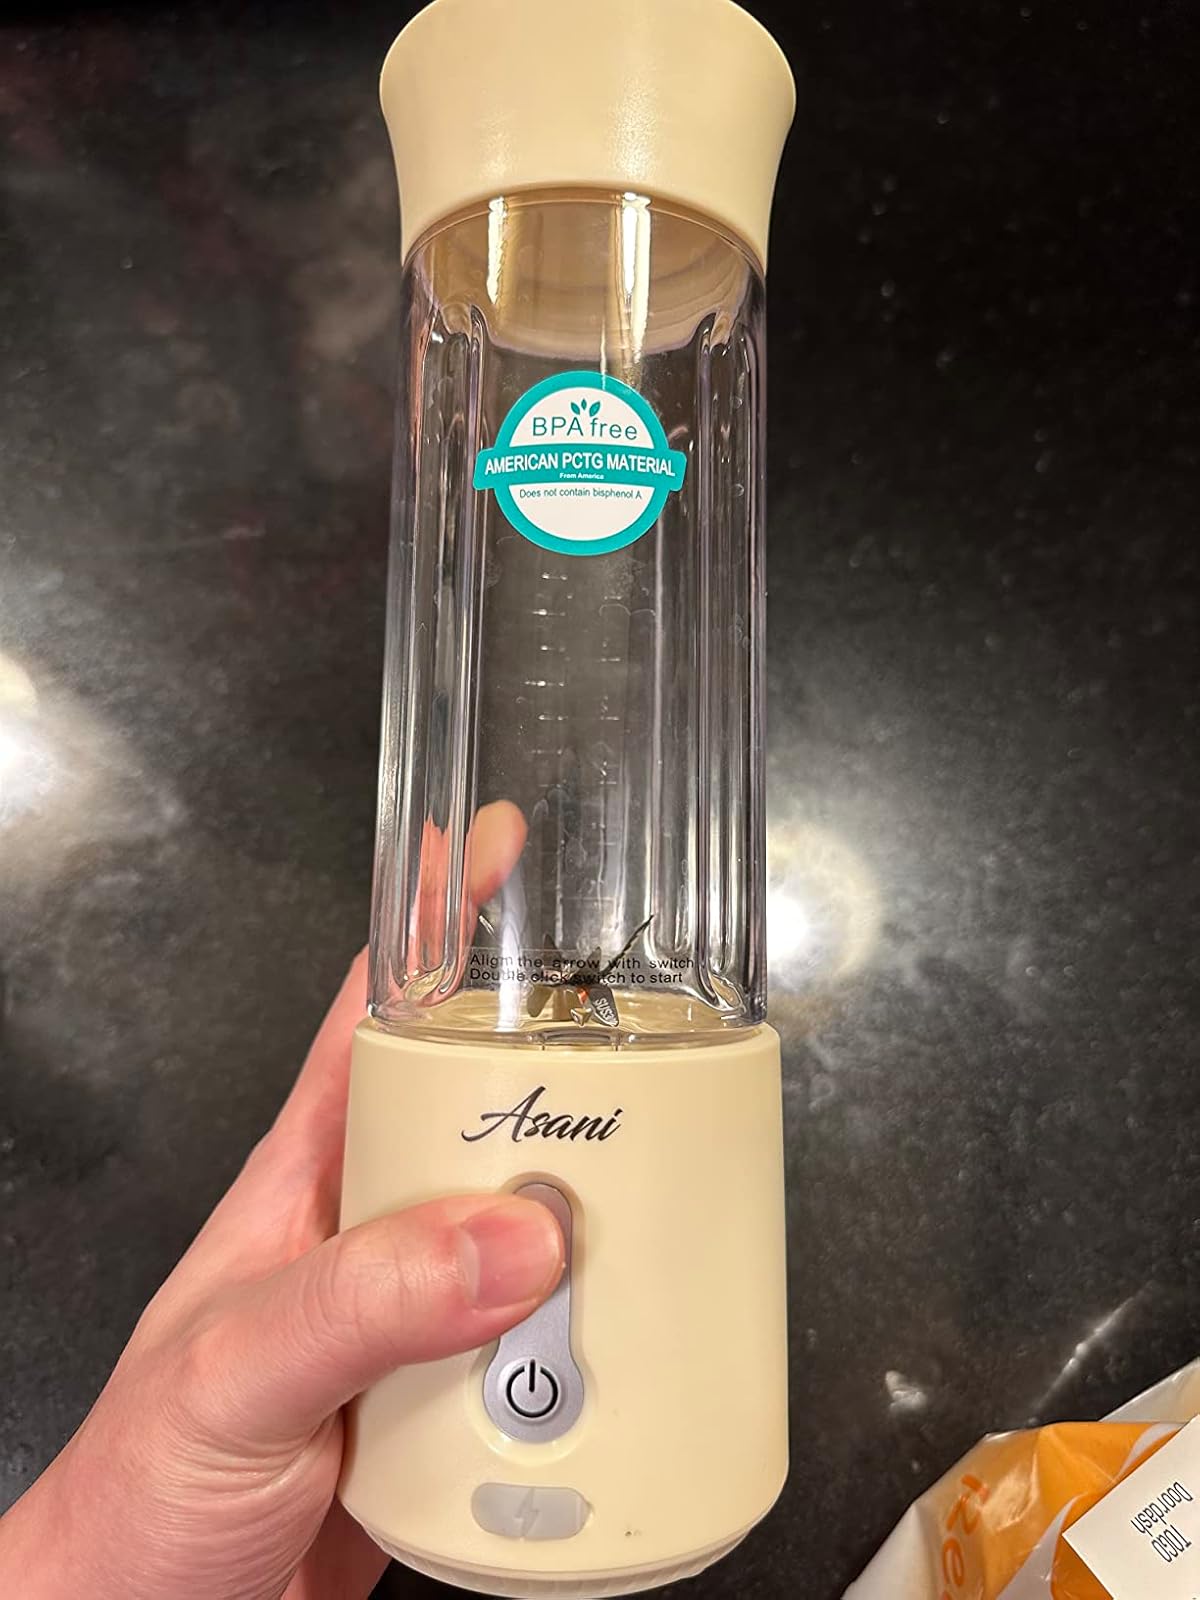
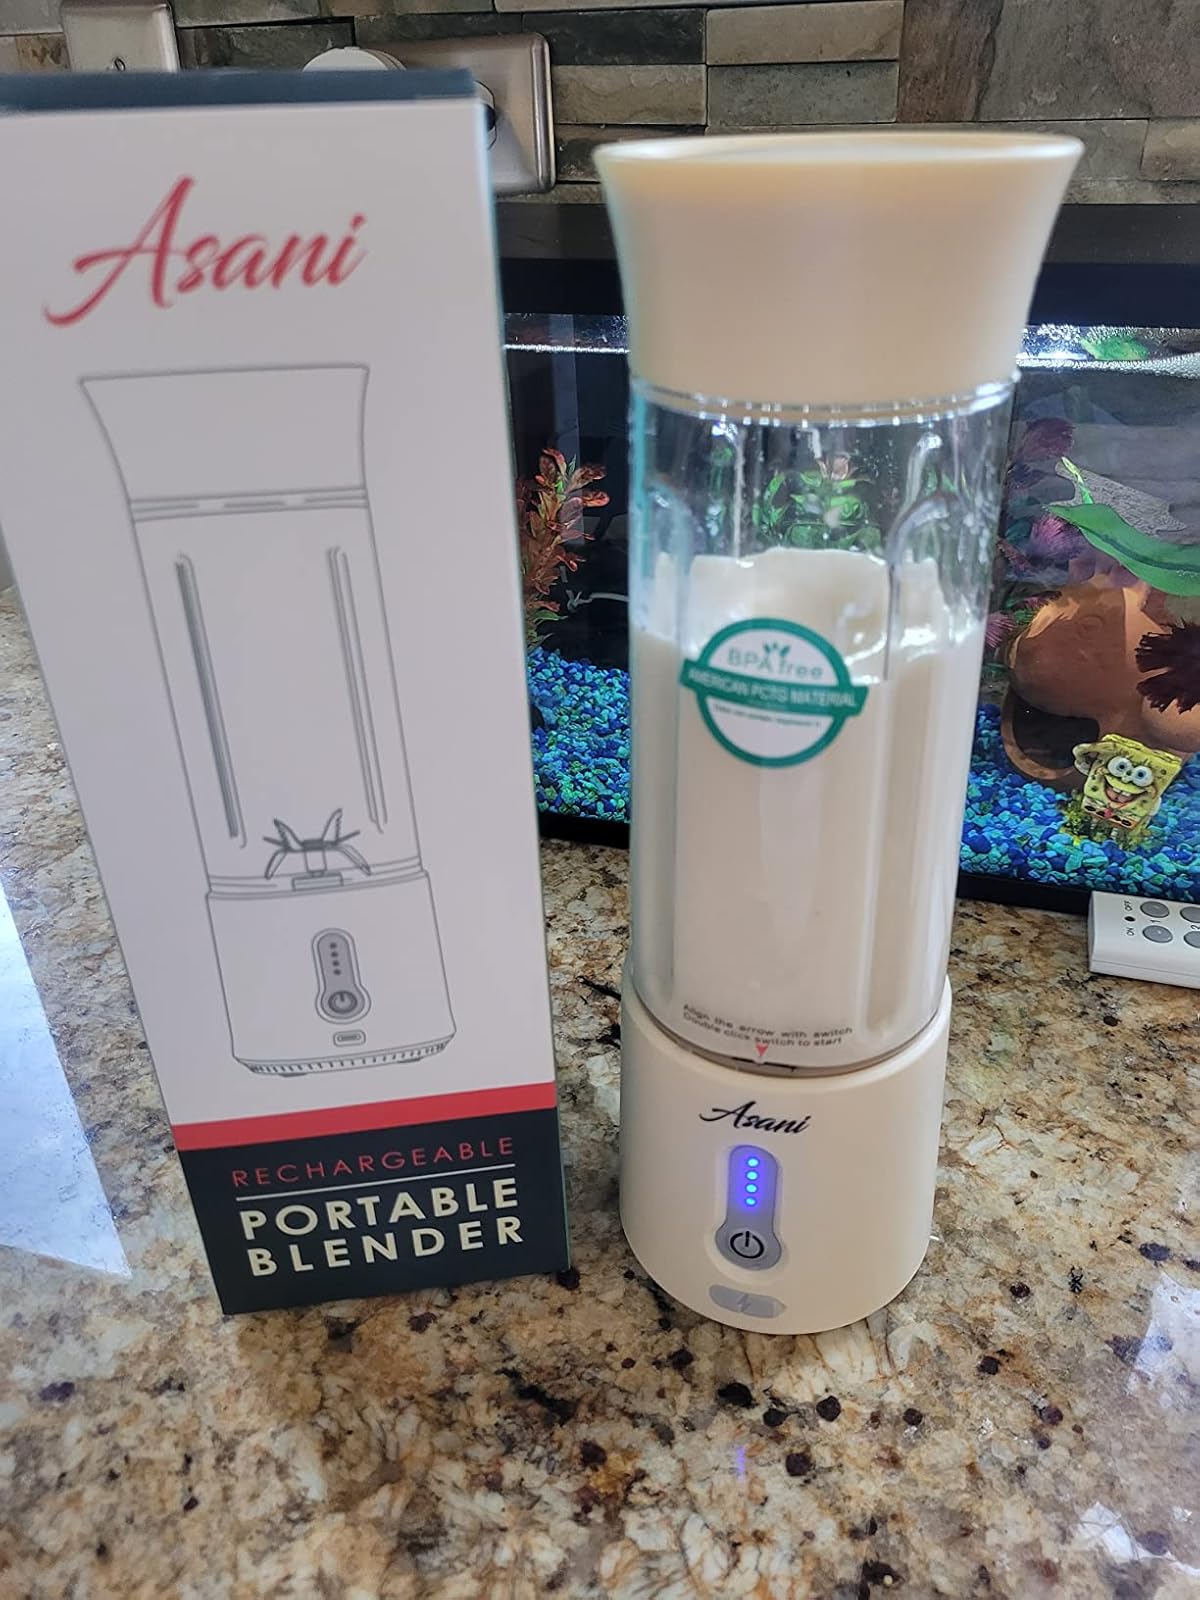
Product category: items_blender
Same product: yes